Asaphidion

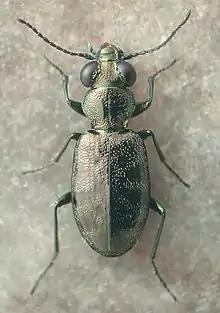
"Asaphidion yukonense"

Asaphidion is a Holarctic genus of ground beetle native to Europe, the Near East, North Africa, and North America.